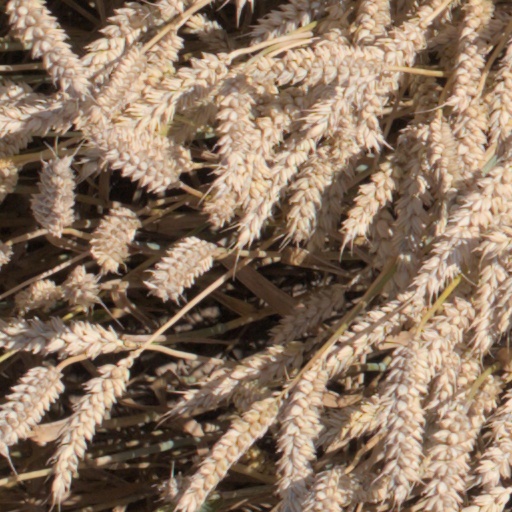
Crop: wheat